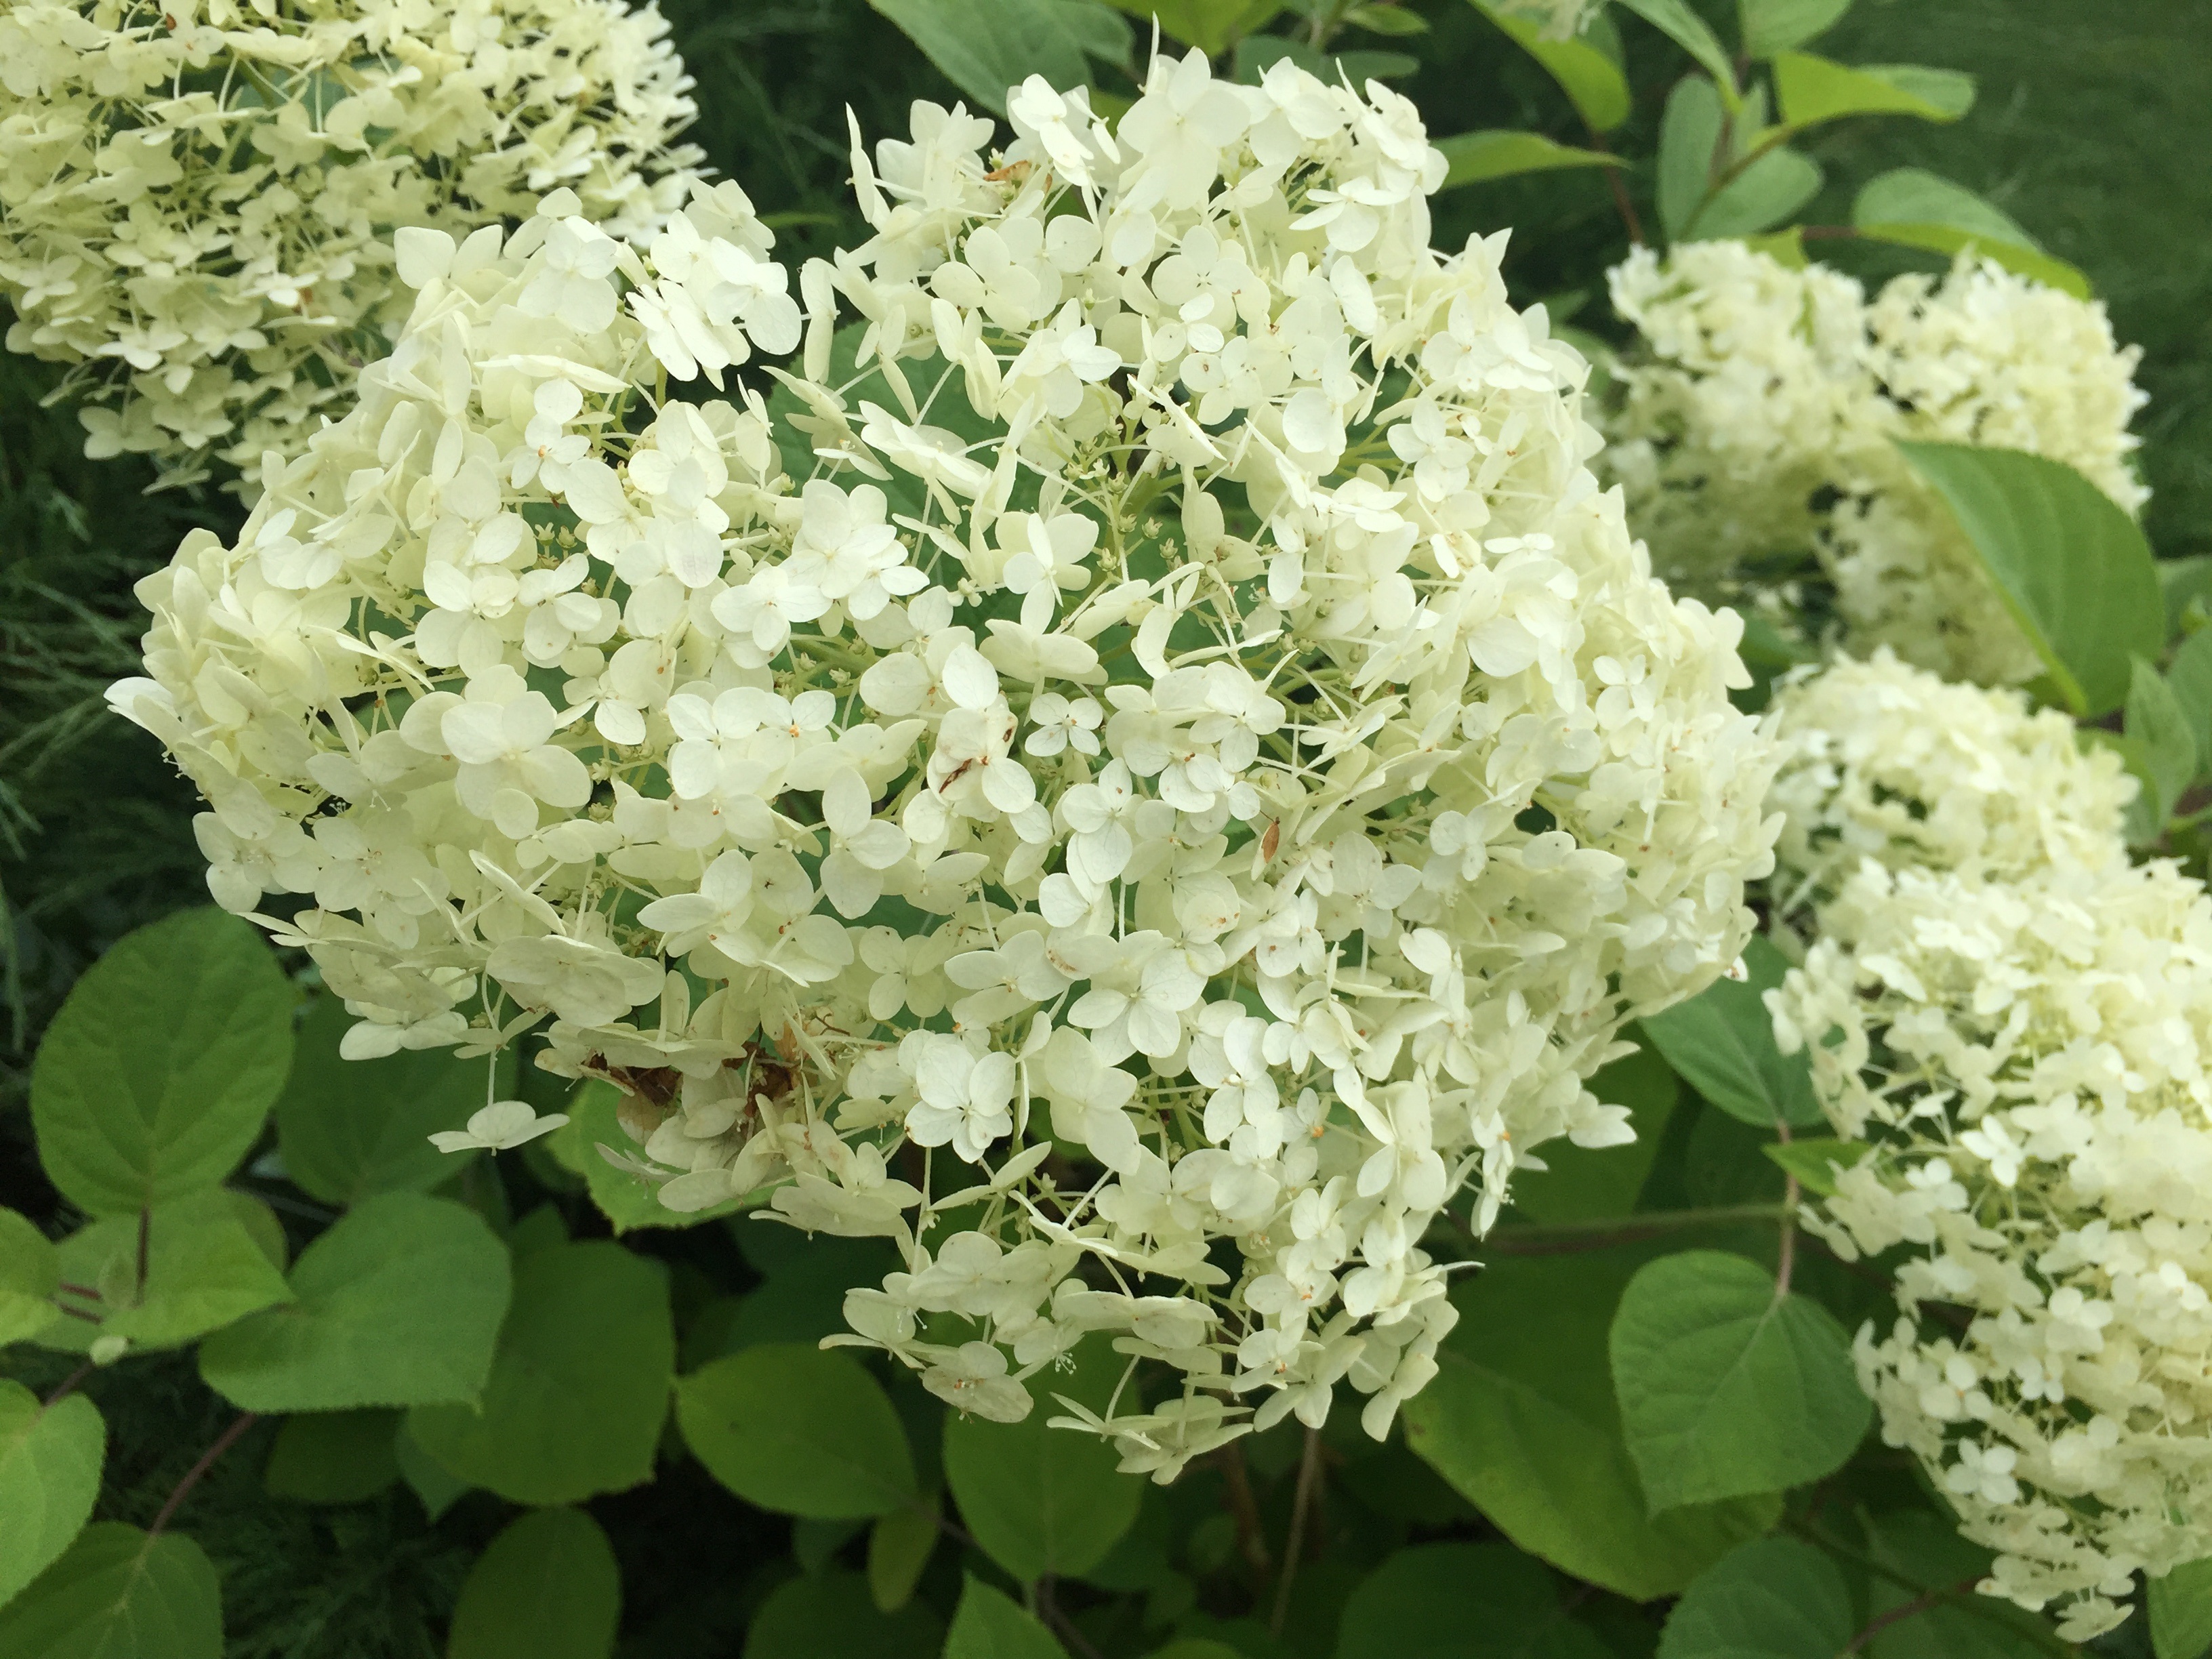
nature, blossom, plant, white, flower, bloom, summer, bush, botany, garden, closeup, hydrangea, white flower, flowers, shrub, viburnum, lilac, bud, garden flowers, greens, garden flower, flowering plant, hydrangeaceae, cornales, woody plant, land plant